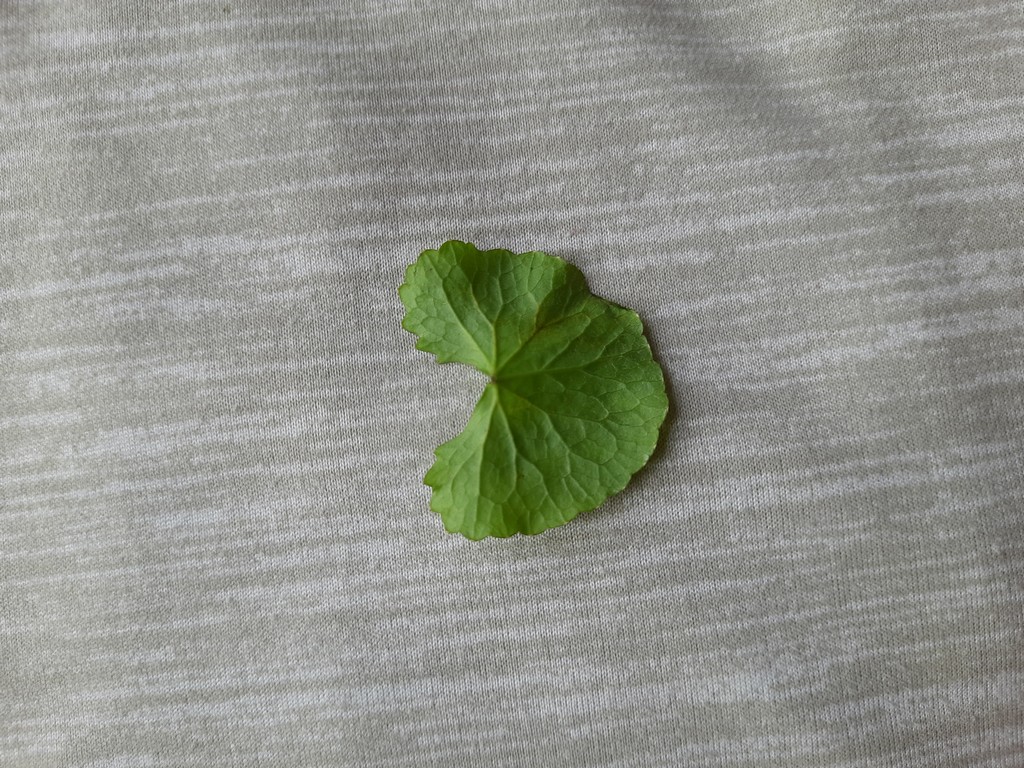
Label: Healthy